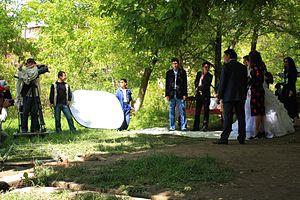
Ci-dessous une liste des films produits par le cinéma ouzbek. Cette liste est nécessairement incomplète.
L'expression de cinéma ouzbek recouvre l'ensemble des activités de production et réalisation au Ouzbékistan, d'abord comme composante du cinéma russe et soviétique puis de façon indépendante à partir de 1991. La production ouzbèke des années qui précèdent l'indépendance peut être distinguée de la production russe par la langue de tournage des films concernés, par la thématique nationale ou par la nationalité de leurs réalisateurs et acteurs.